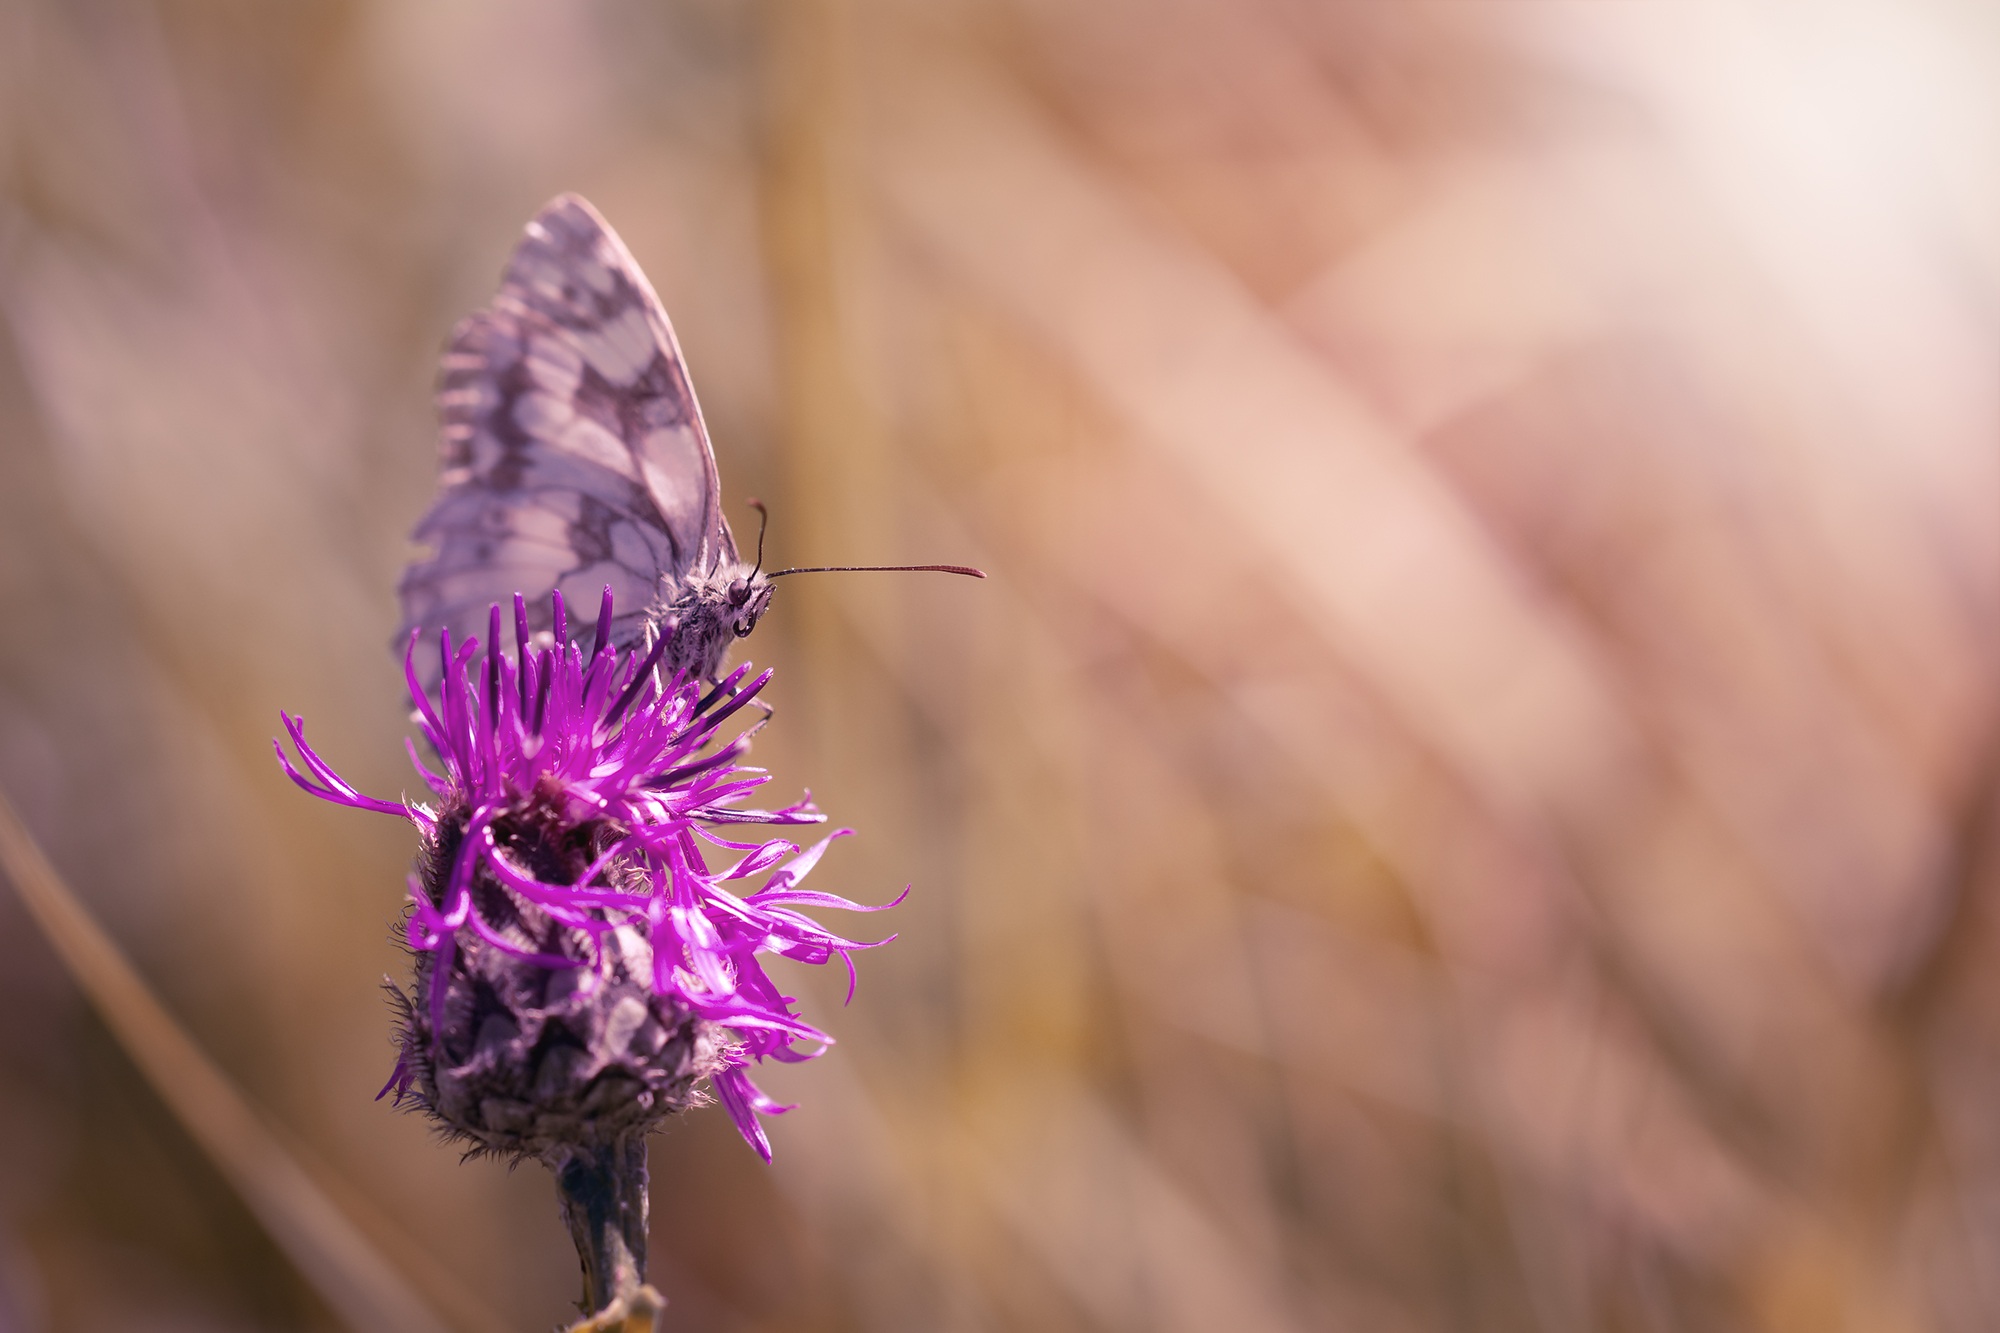
nature, plant, photography, flower, petal, animal, summer, pollen, insect, butterfly, close, flora, fauna, invertebrate, close up, wild life, pointed flower, nectar, flight insect, text freedom, copy space, macro photography, chess board, edelfalter, pollinator, satyrinae, wigs knapweed, landed, women's board, chessboard butterfly, checkerboard butterfly, plant stem, moths and butterflies